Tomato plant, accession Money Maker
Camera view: bottom (45 deg); turntable rotation: 330 degrees
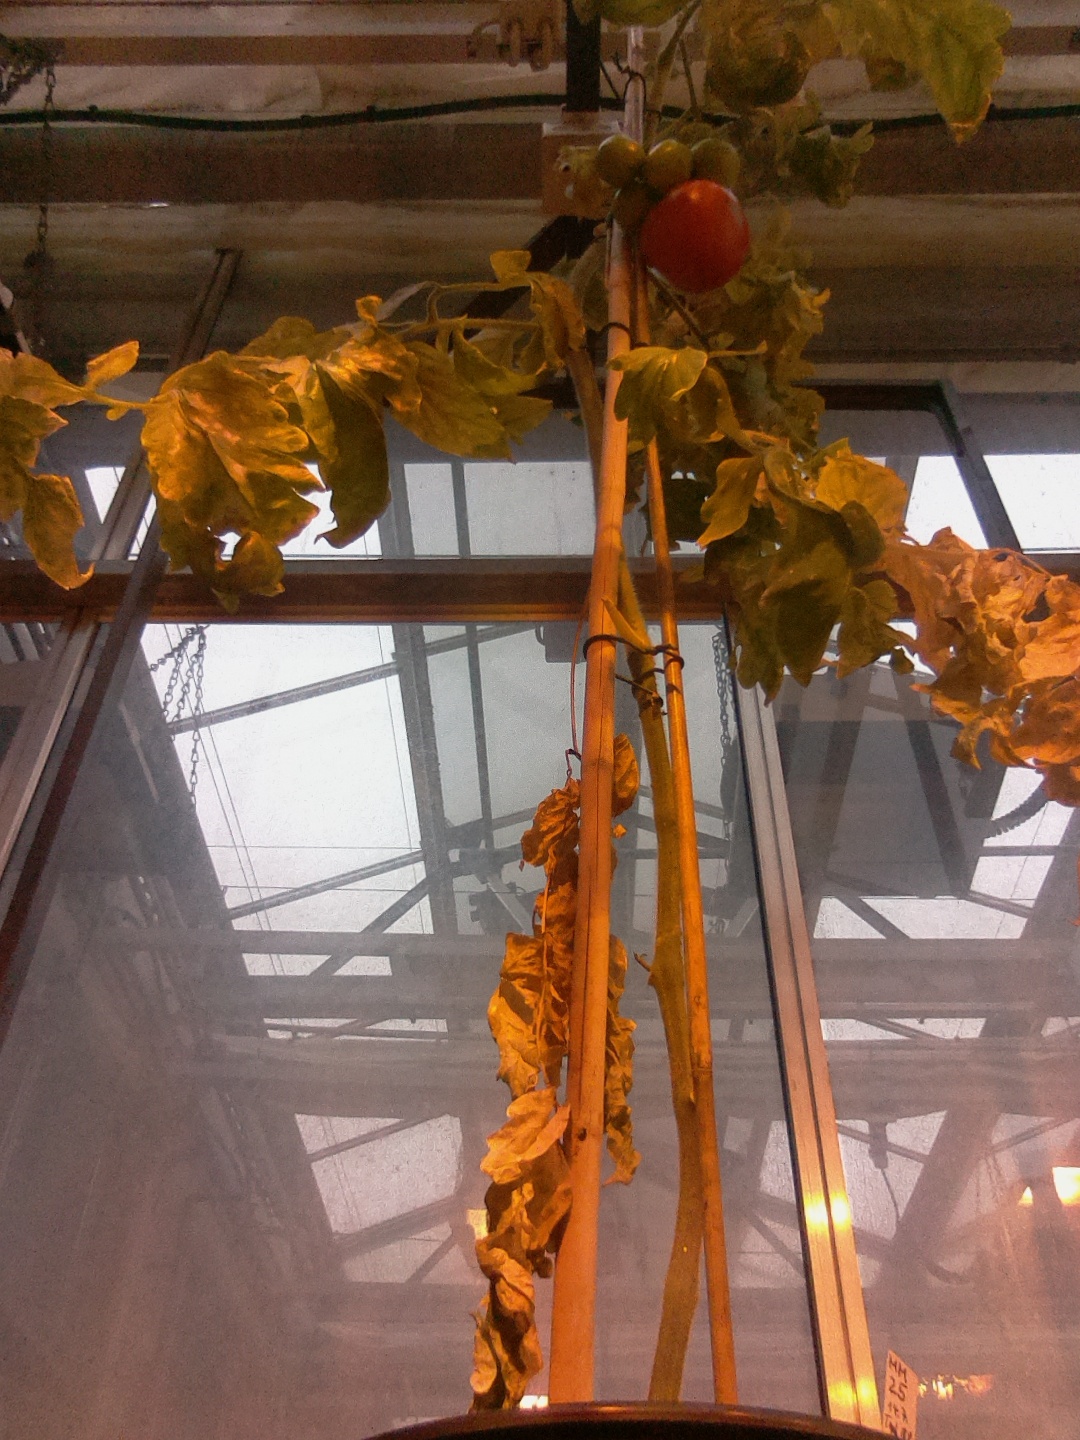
BBCH growth stage 81: 10%-20% of fruits show typical fully ripe color